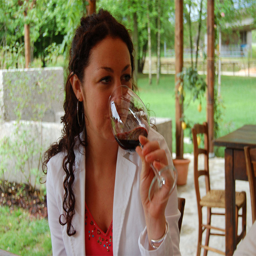
A woman sits outside on a patio drinking a glass of red wine.
A woman drinking a glass of red wine.
A woman holding up a glass of wine to her mouth.
A women wearing a white jacket drinking a glass of red wine.
A woman drinking a glass of red wine outside.